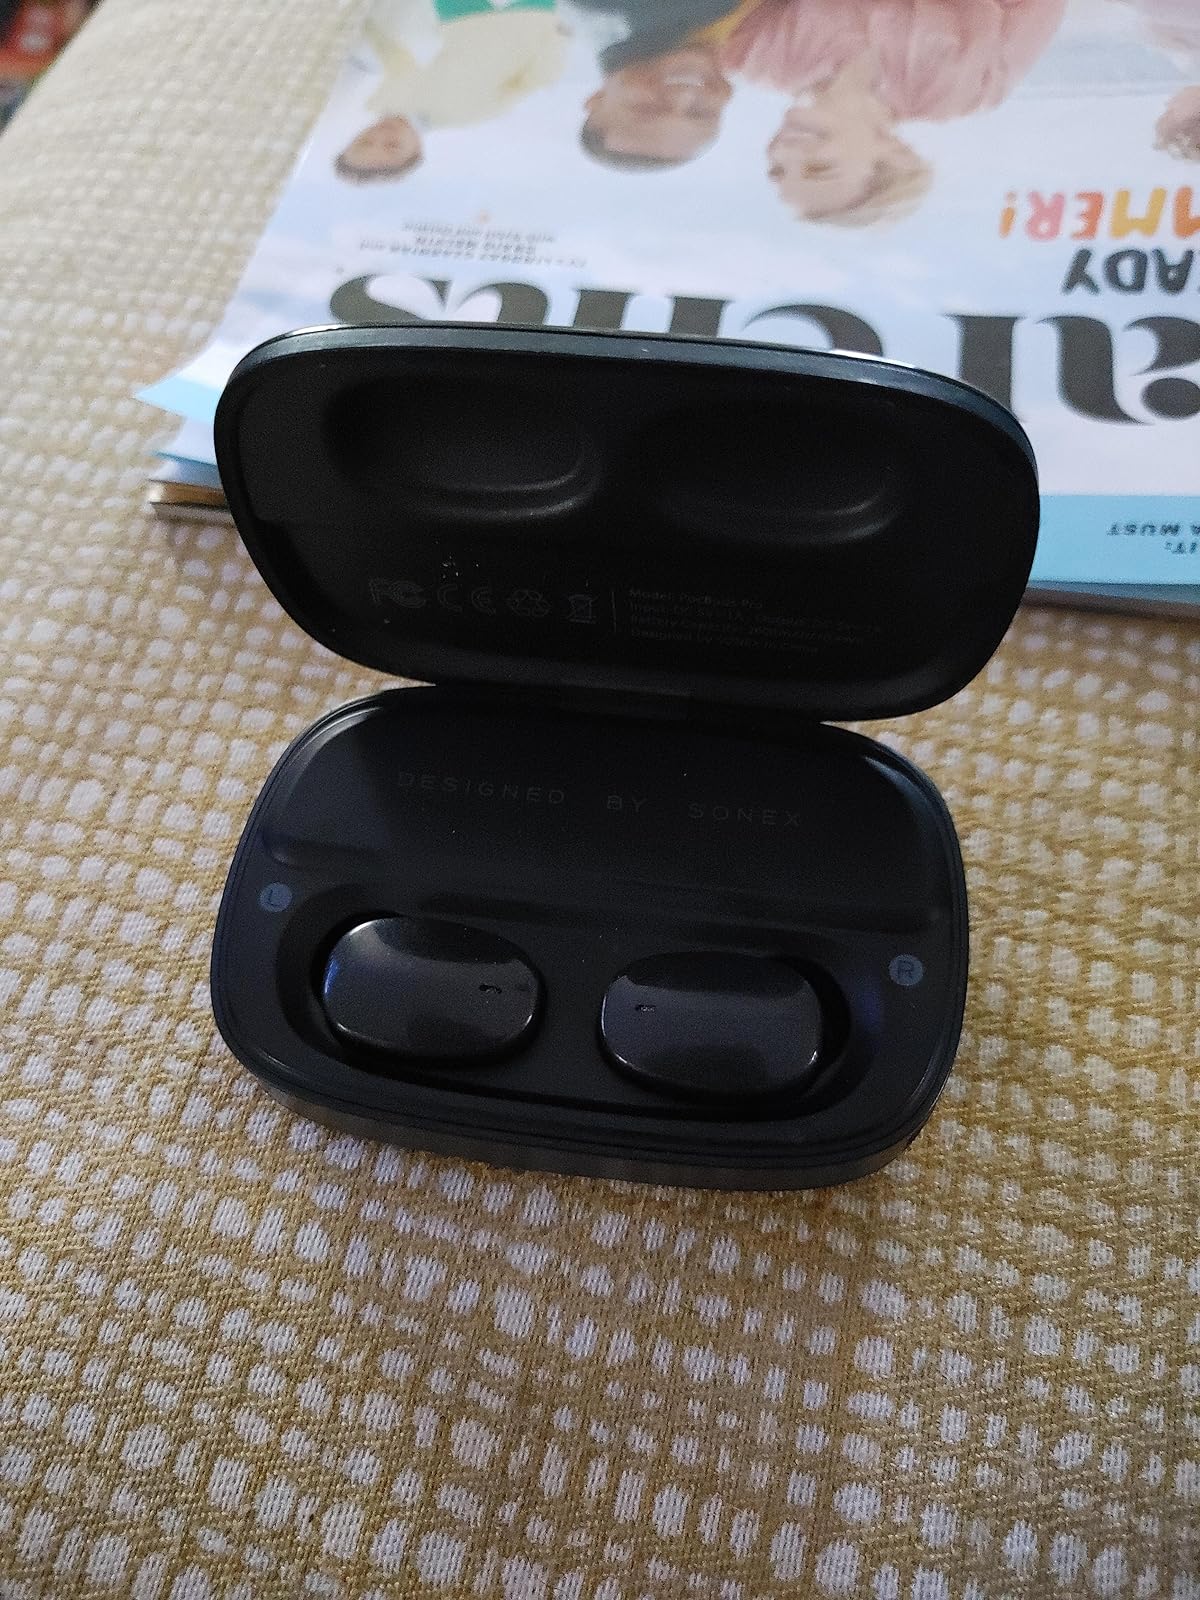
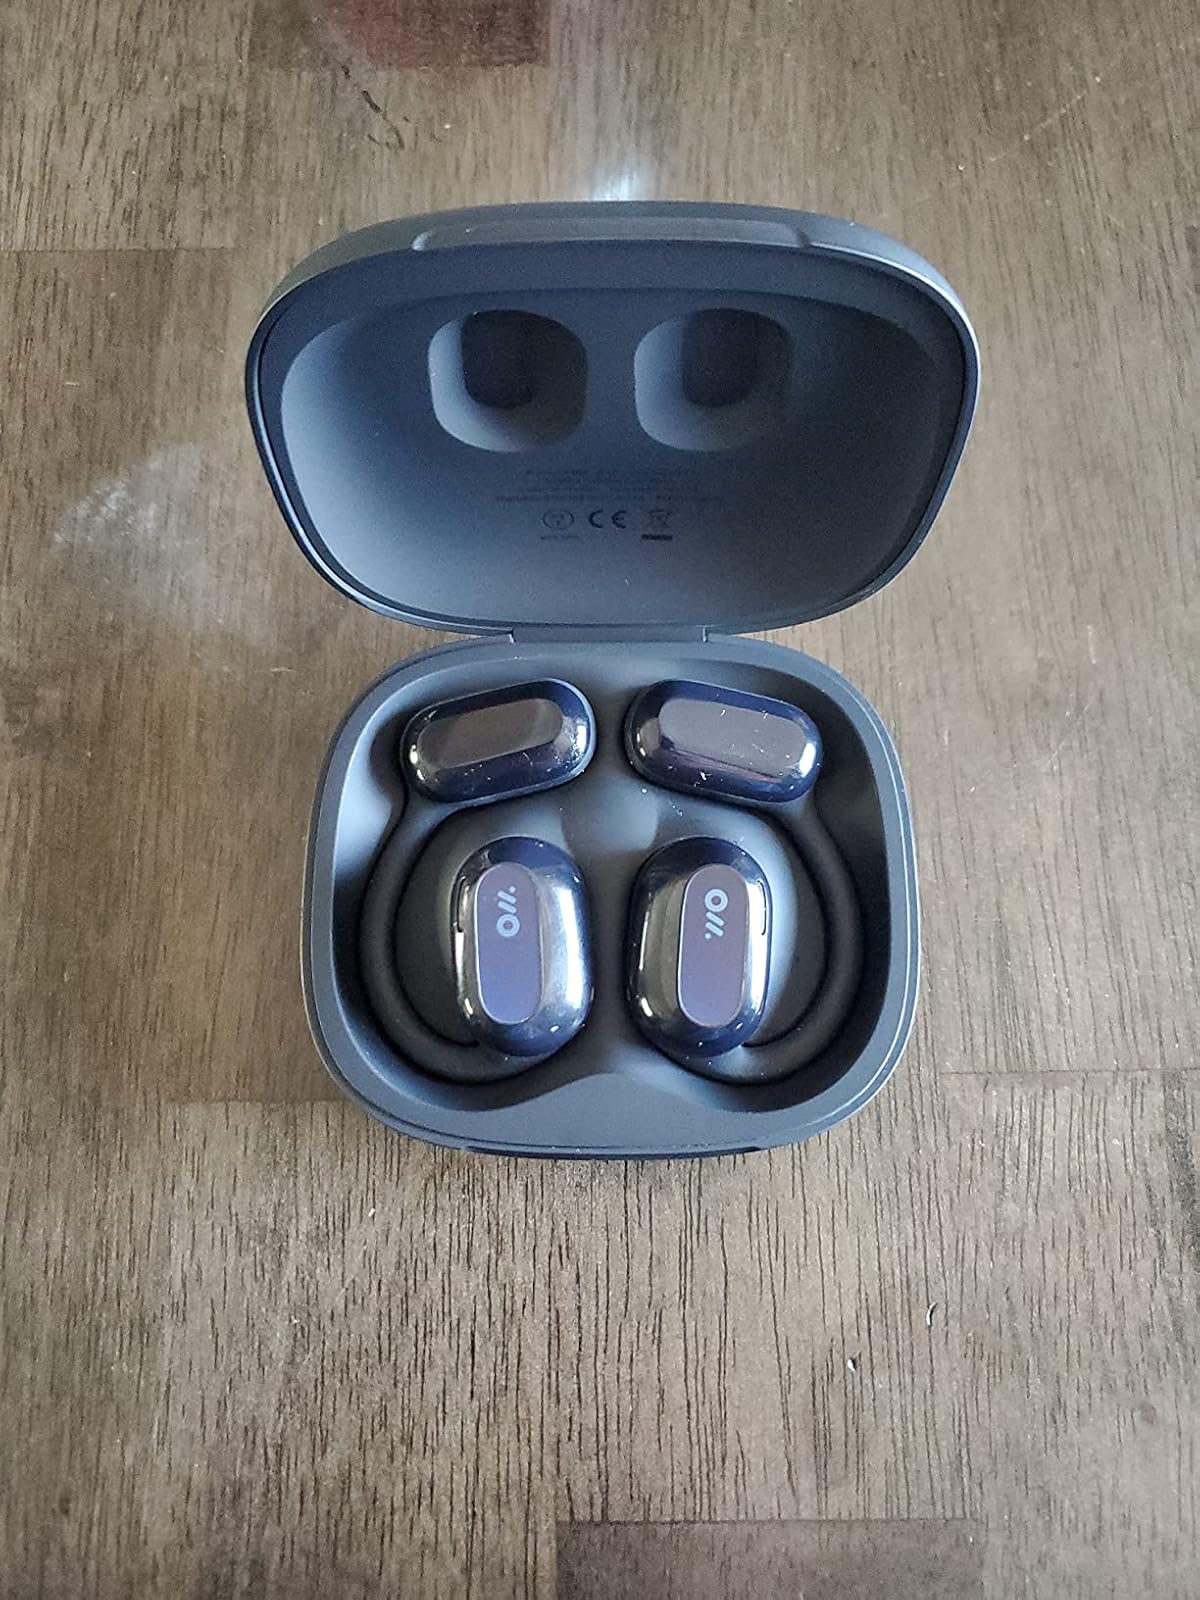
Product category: earbuds
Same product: no